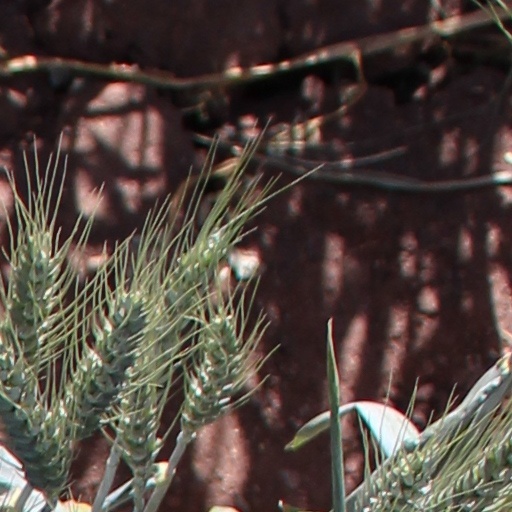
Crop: wheat